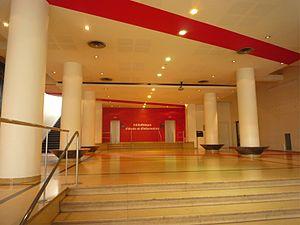
Hall d'entrée de la bibliothèque municipale de Grenoble.
La bibliothèque municipale de Grenoble, également citée sous le sigle BMG, est une bibliothèque municipale classée créée en 1772, et qui rassemble et anime un réseau de onze bibliothèques réparties sur la ville, mais également huit autres bibliothèques d'institutions culturelles locales. Son siège situé 12 boulevard Maréchal-Lyautey à Grenoble est labellisé « Patrimoine du XXe siècle » de Grenoble depuis 2003.